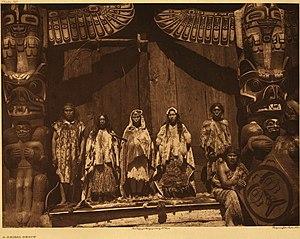
Photo d'un potlatch Kwakwaka'wakw, Edward Curtis. Hrvatski: Potlač Kwakwaka'wakw Indijanaca. 日本語: クワキウトル族のトーテムポール. クヮクヮカワク族のポトラッチ。. Latina: Homines Kwakwaka'wakw (olim Kwakiutl appellatis) apud potlatch, praestationem et rem culturae
Le potlatch est un comportement culturel, souvent sous forme de cérémonie plus ou moins formelle, basé sur le don. Plus précisément, c'est un système de dons / contre-dons dans le cadre de partages symboliques. Une personne offre à une autre un objet en fonction de l'importance qu'elle accorde à cet objet ; l'autre personne, offrira en retour un autre objet lui appartenant dont l'importance sera estimée comme équivalente à celle du premier objet offert.